Abadox

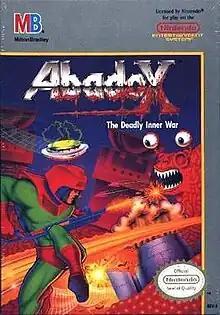
North American cover art

is a video game for the Nintendo Entertainment System published in Japan in 1989 by Natsume and North America in 1990 by the Milton Bradley Company. It is a horizontally scrolling shooter in the vein of "Gradius" and "R-Type" taking place inside the intestinal tract of a giant alien organism. "Abadox" has a high difficulty, and it takes one hit from an enemy projectile to be killed and restart from a checkpoint passed before death.